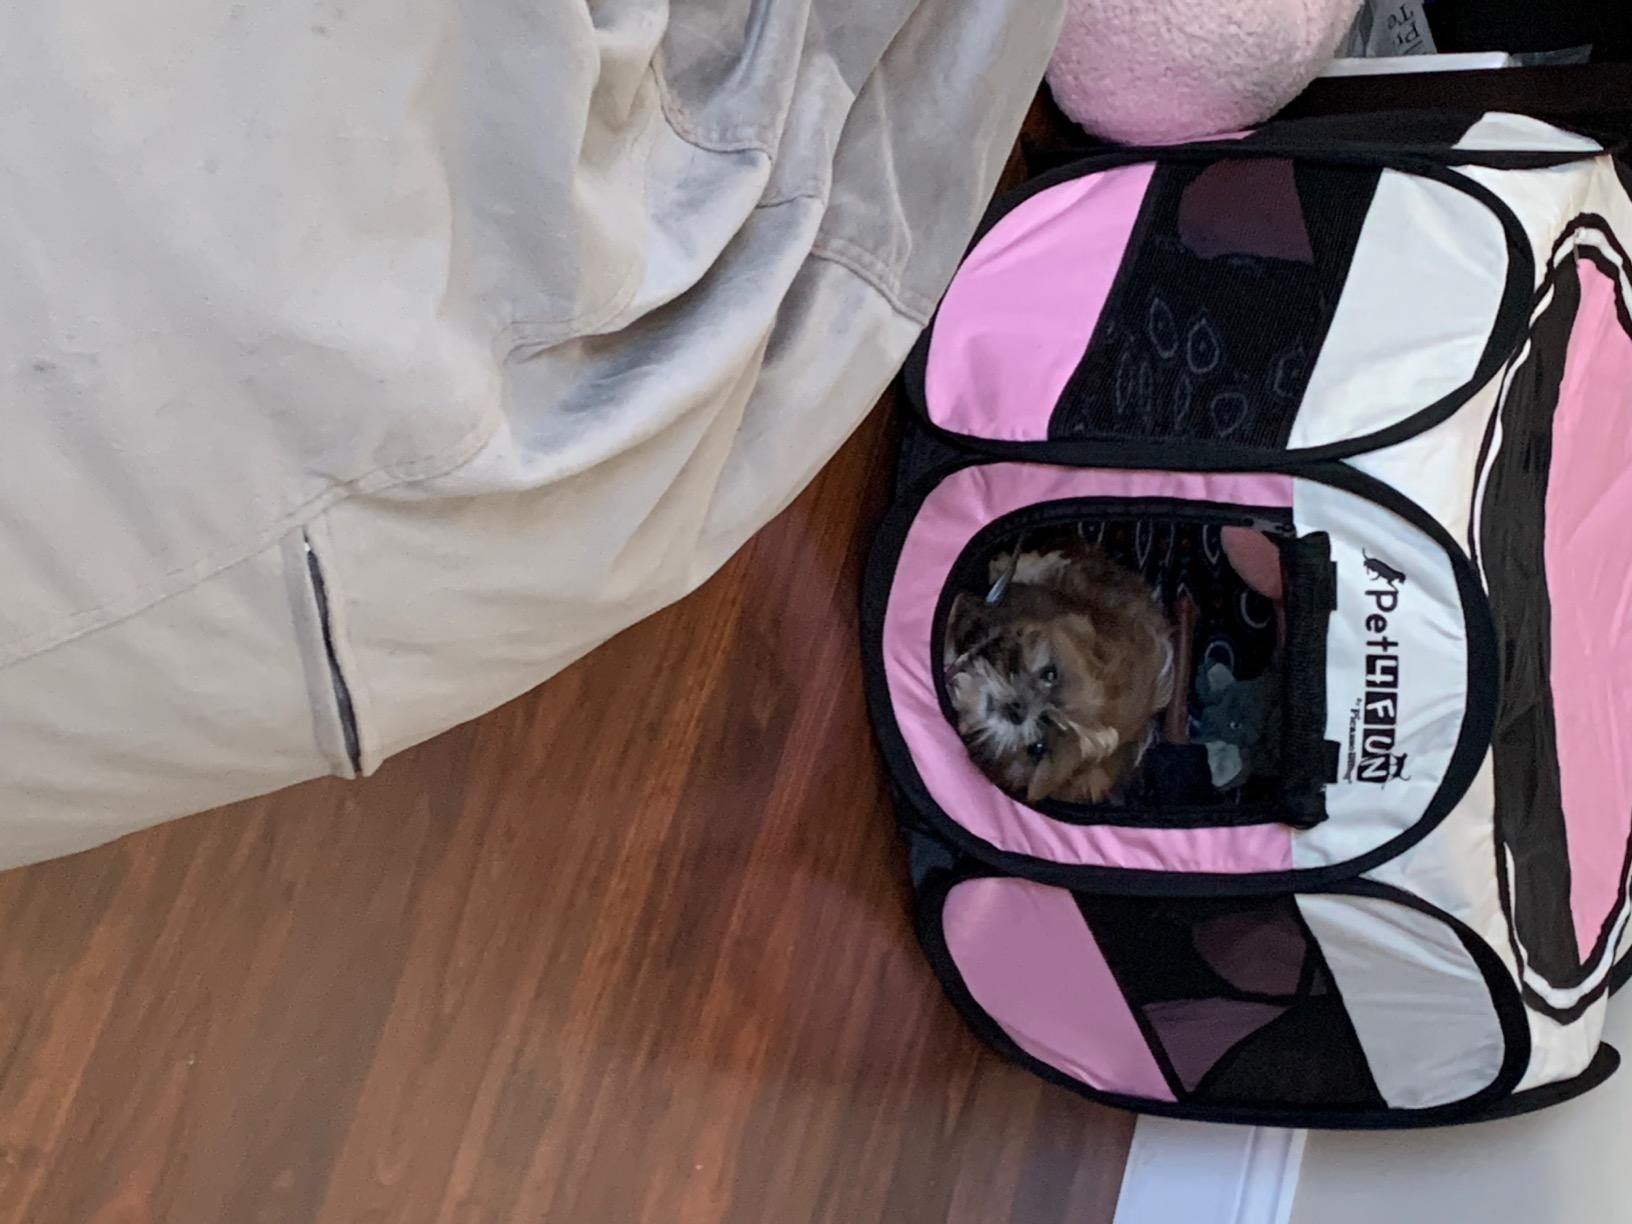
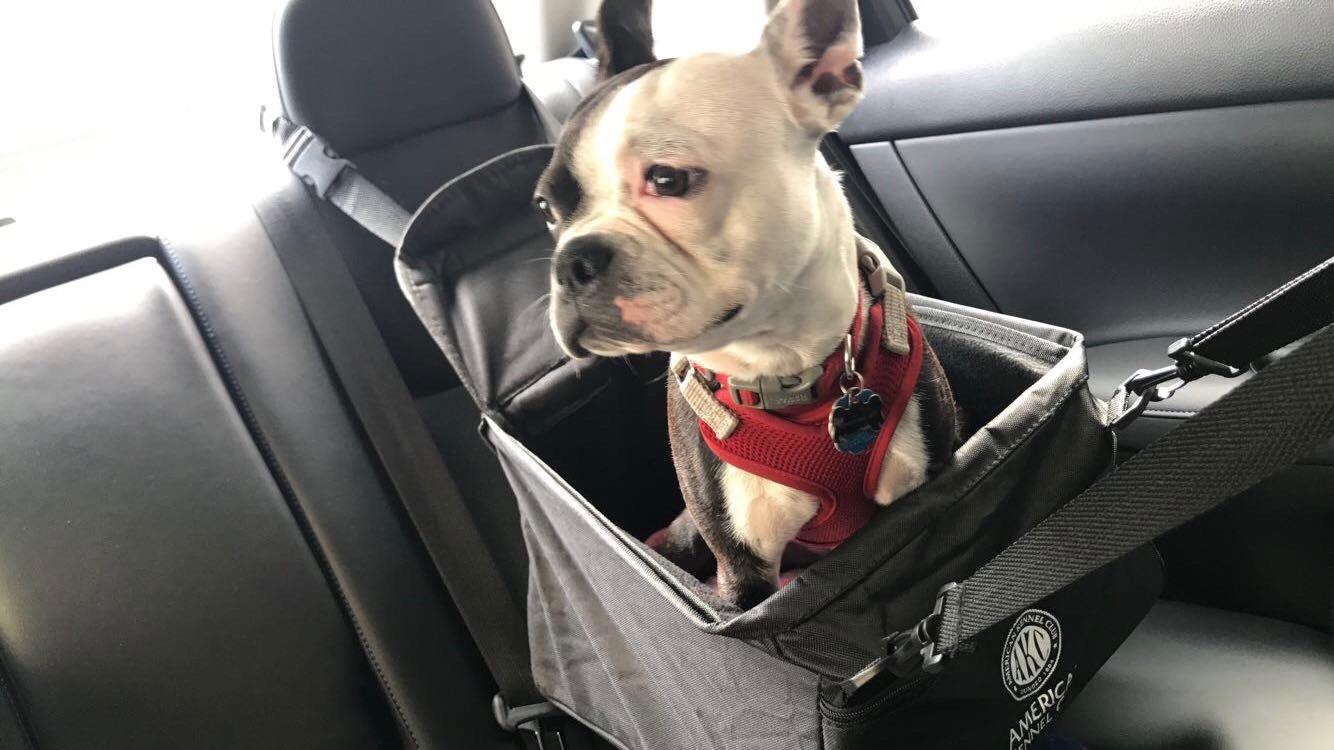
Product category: items_kennel
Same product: no